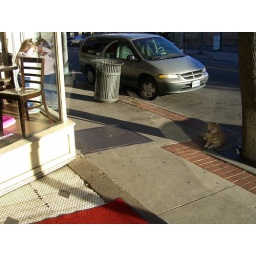
A girl stares out the front window at Mill Mountain Coffee at a dog in downtown Roanoke.